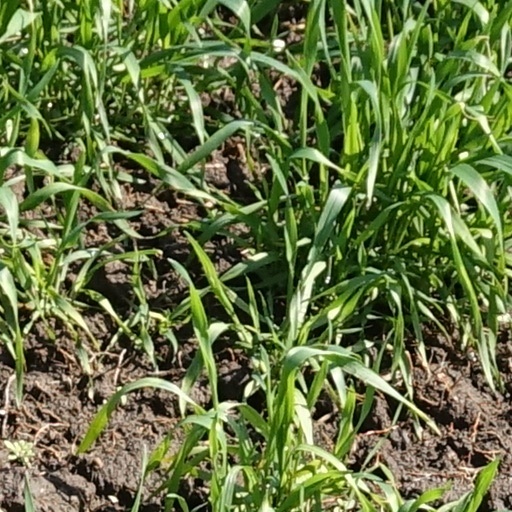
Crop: wheat